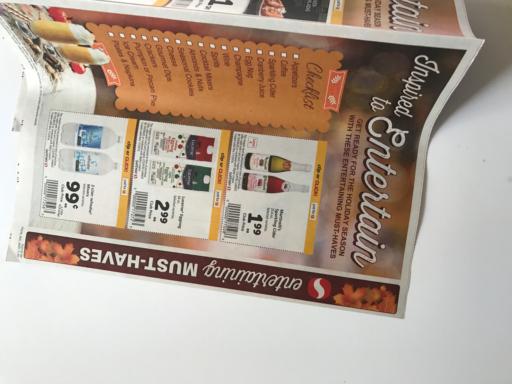
Waste category: paper